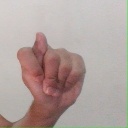
अक्षर: ट